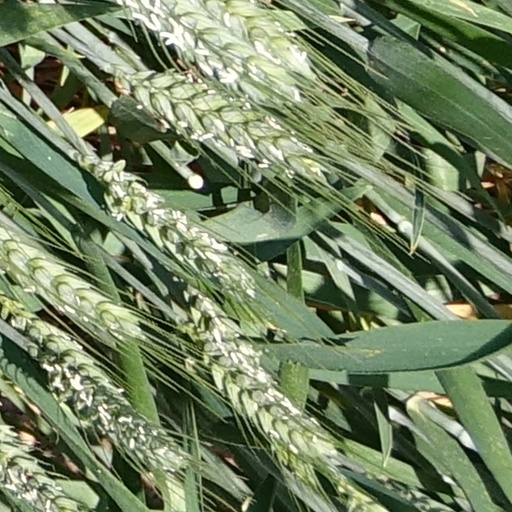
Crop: wheat